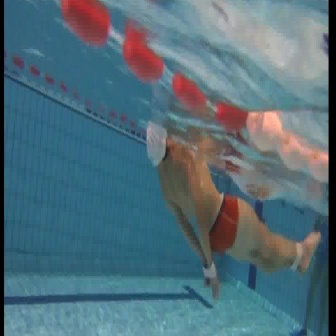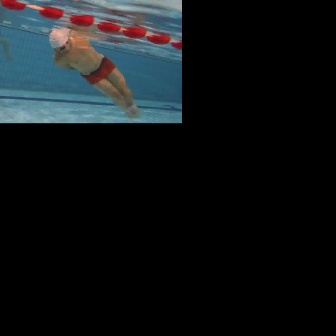
  Please identify the target specified by the bounding box [146,124,320,298] in the first image and locate it in the second image. Return the coordinates in [x_min,y_min,x_max,y_max] format.
Answer: [48,27,139,118]